Answer in natural language. How many Paintings are visible in the scene? Choose between the following options: 4, 5, 3, 2 or 0
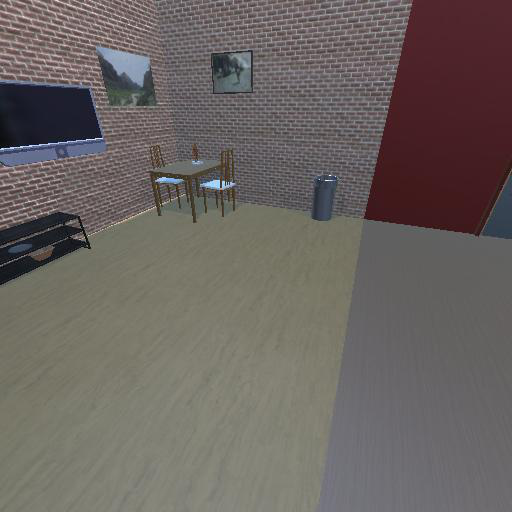
<answer>2</answer>